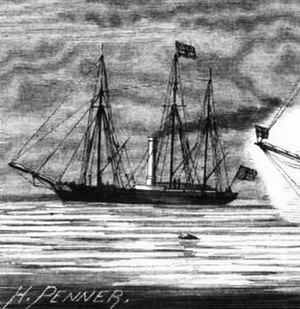
Le SMS Grille est un navire qui fut d'abord commandé pour 648 000 thalers au chantier naval Augustin Normand du Havre pour être un yacht de la famille royale de Prusse et ensuite fut affecté comme aviso à la marine prussienne, puis à la marine impériale allemande. Lancé le 9 septembre 1857 et mis en service le 3 juin 1858, c'est le navire qui demeura le plus longtemps au service de la marine allemande de cette époque, puisqu'il fut démantelé en 1920 à Hambourg.